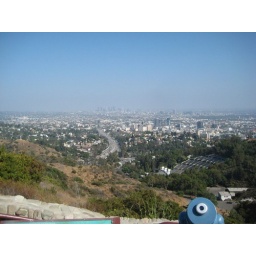
overlooking the hollywood sign and the hollywood bowl - LA in the background